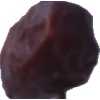
Label: dates